Marksman anti-aircraft system

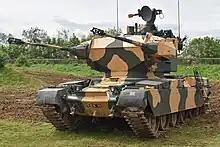
The only Chieftain tank chassis with this weapons system.

Finland has seven ItPsv 90 Marksman anti-aircraft systems, providing low-level air-defense for tank battalions. The SPAAGs are organically tied to the headquarters company and form teams of two. The vehicles have an all-day capacity, and there is also a back-up crew to ensure combat survivability. The ItPsv 90 Marksman is primarily meant to fight helicopters, low-flying aircraft and unmanned aerial vehicles (UAVs). It is also possible to engage surface and armored targets.